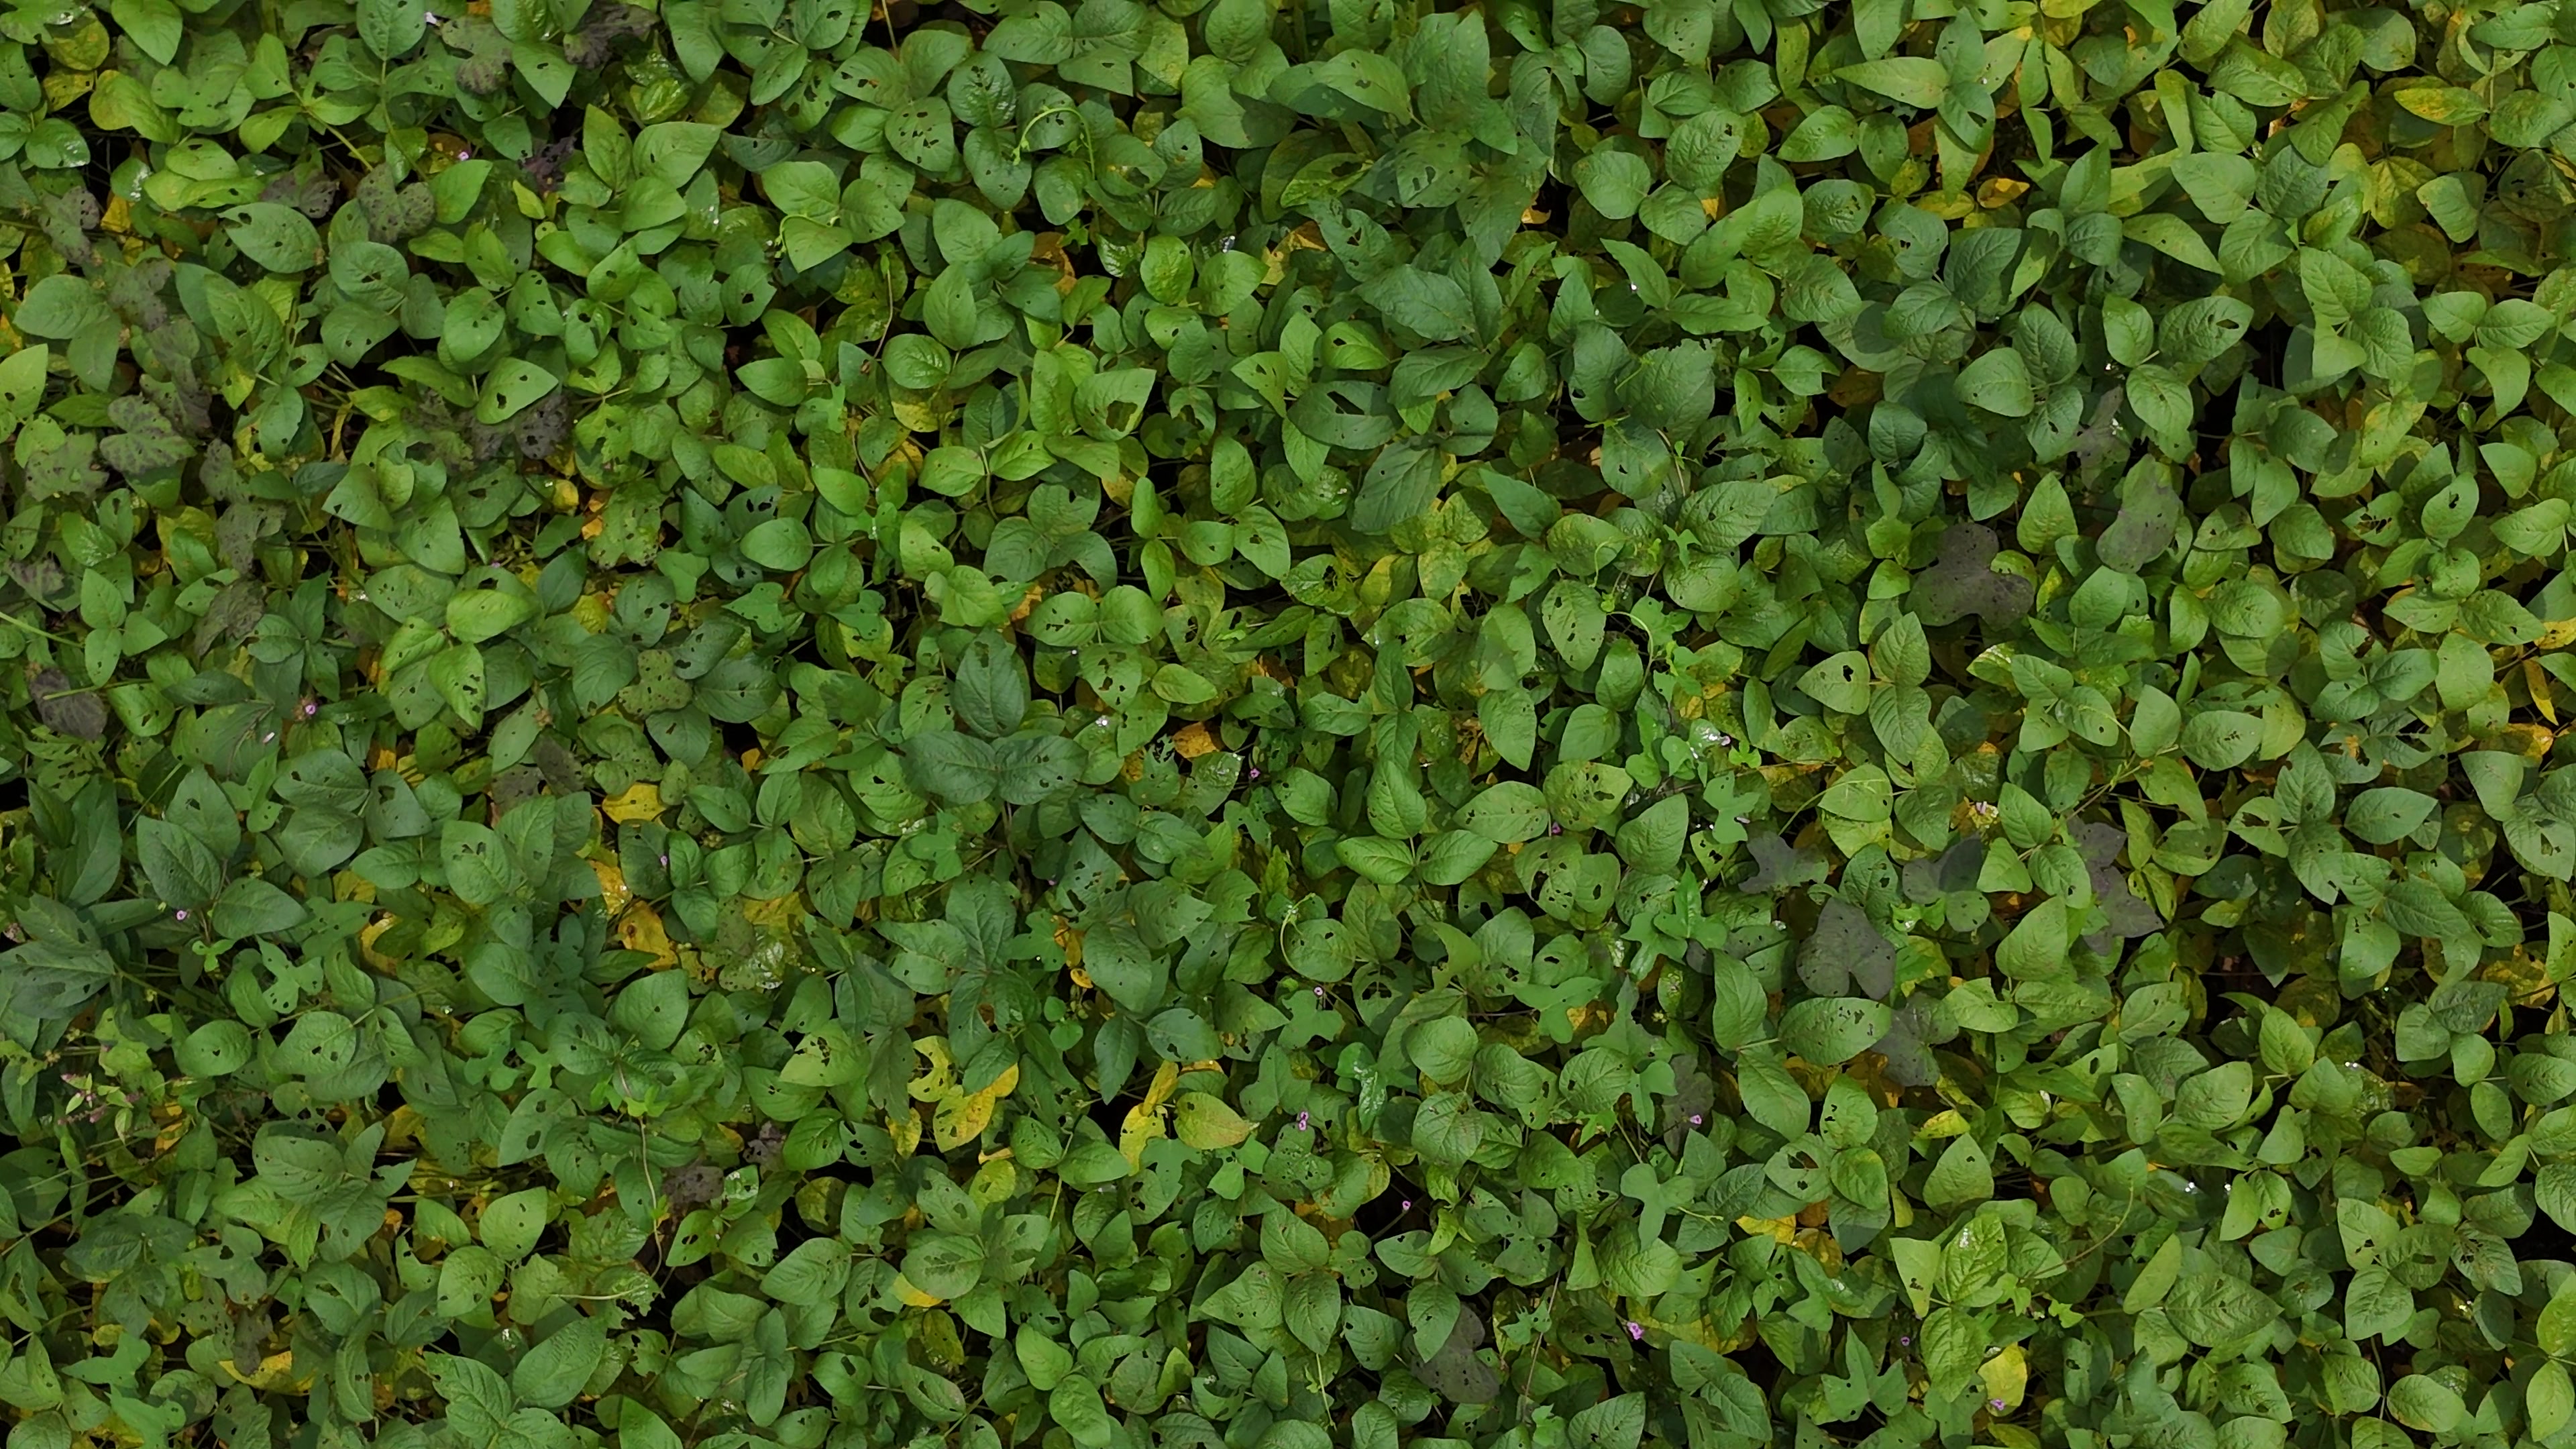
Label: Mosaic